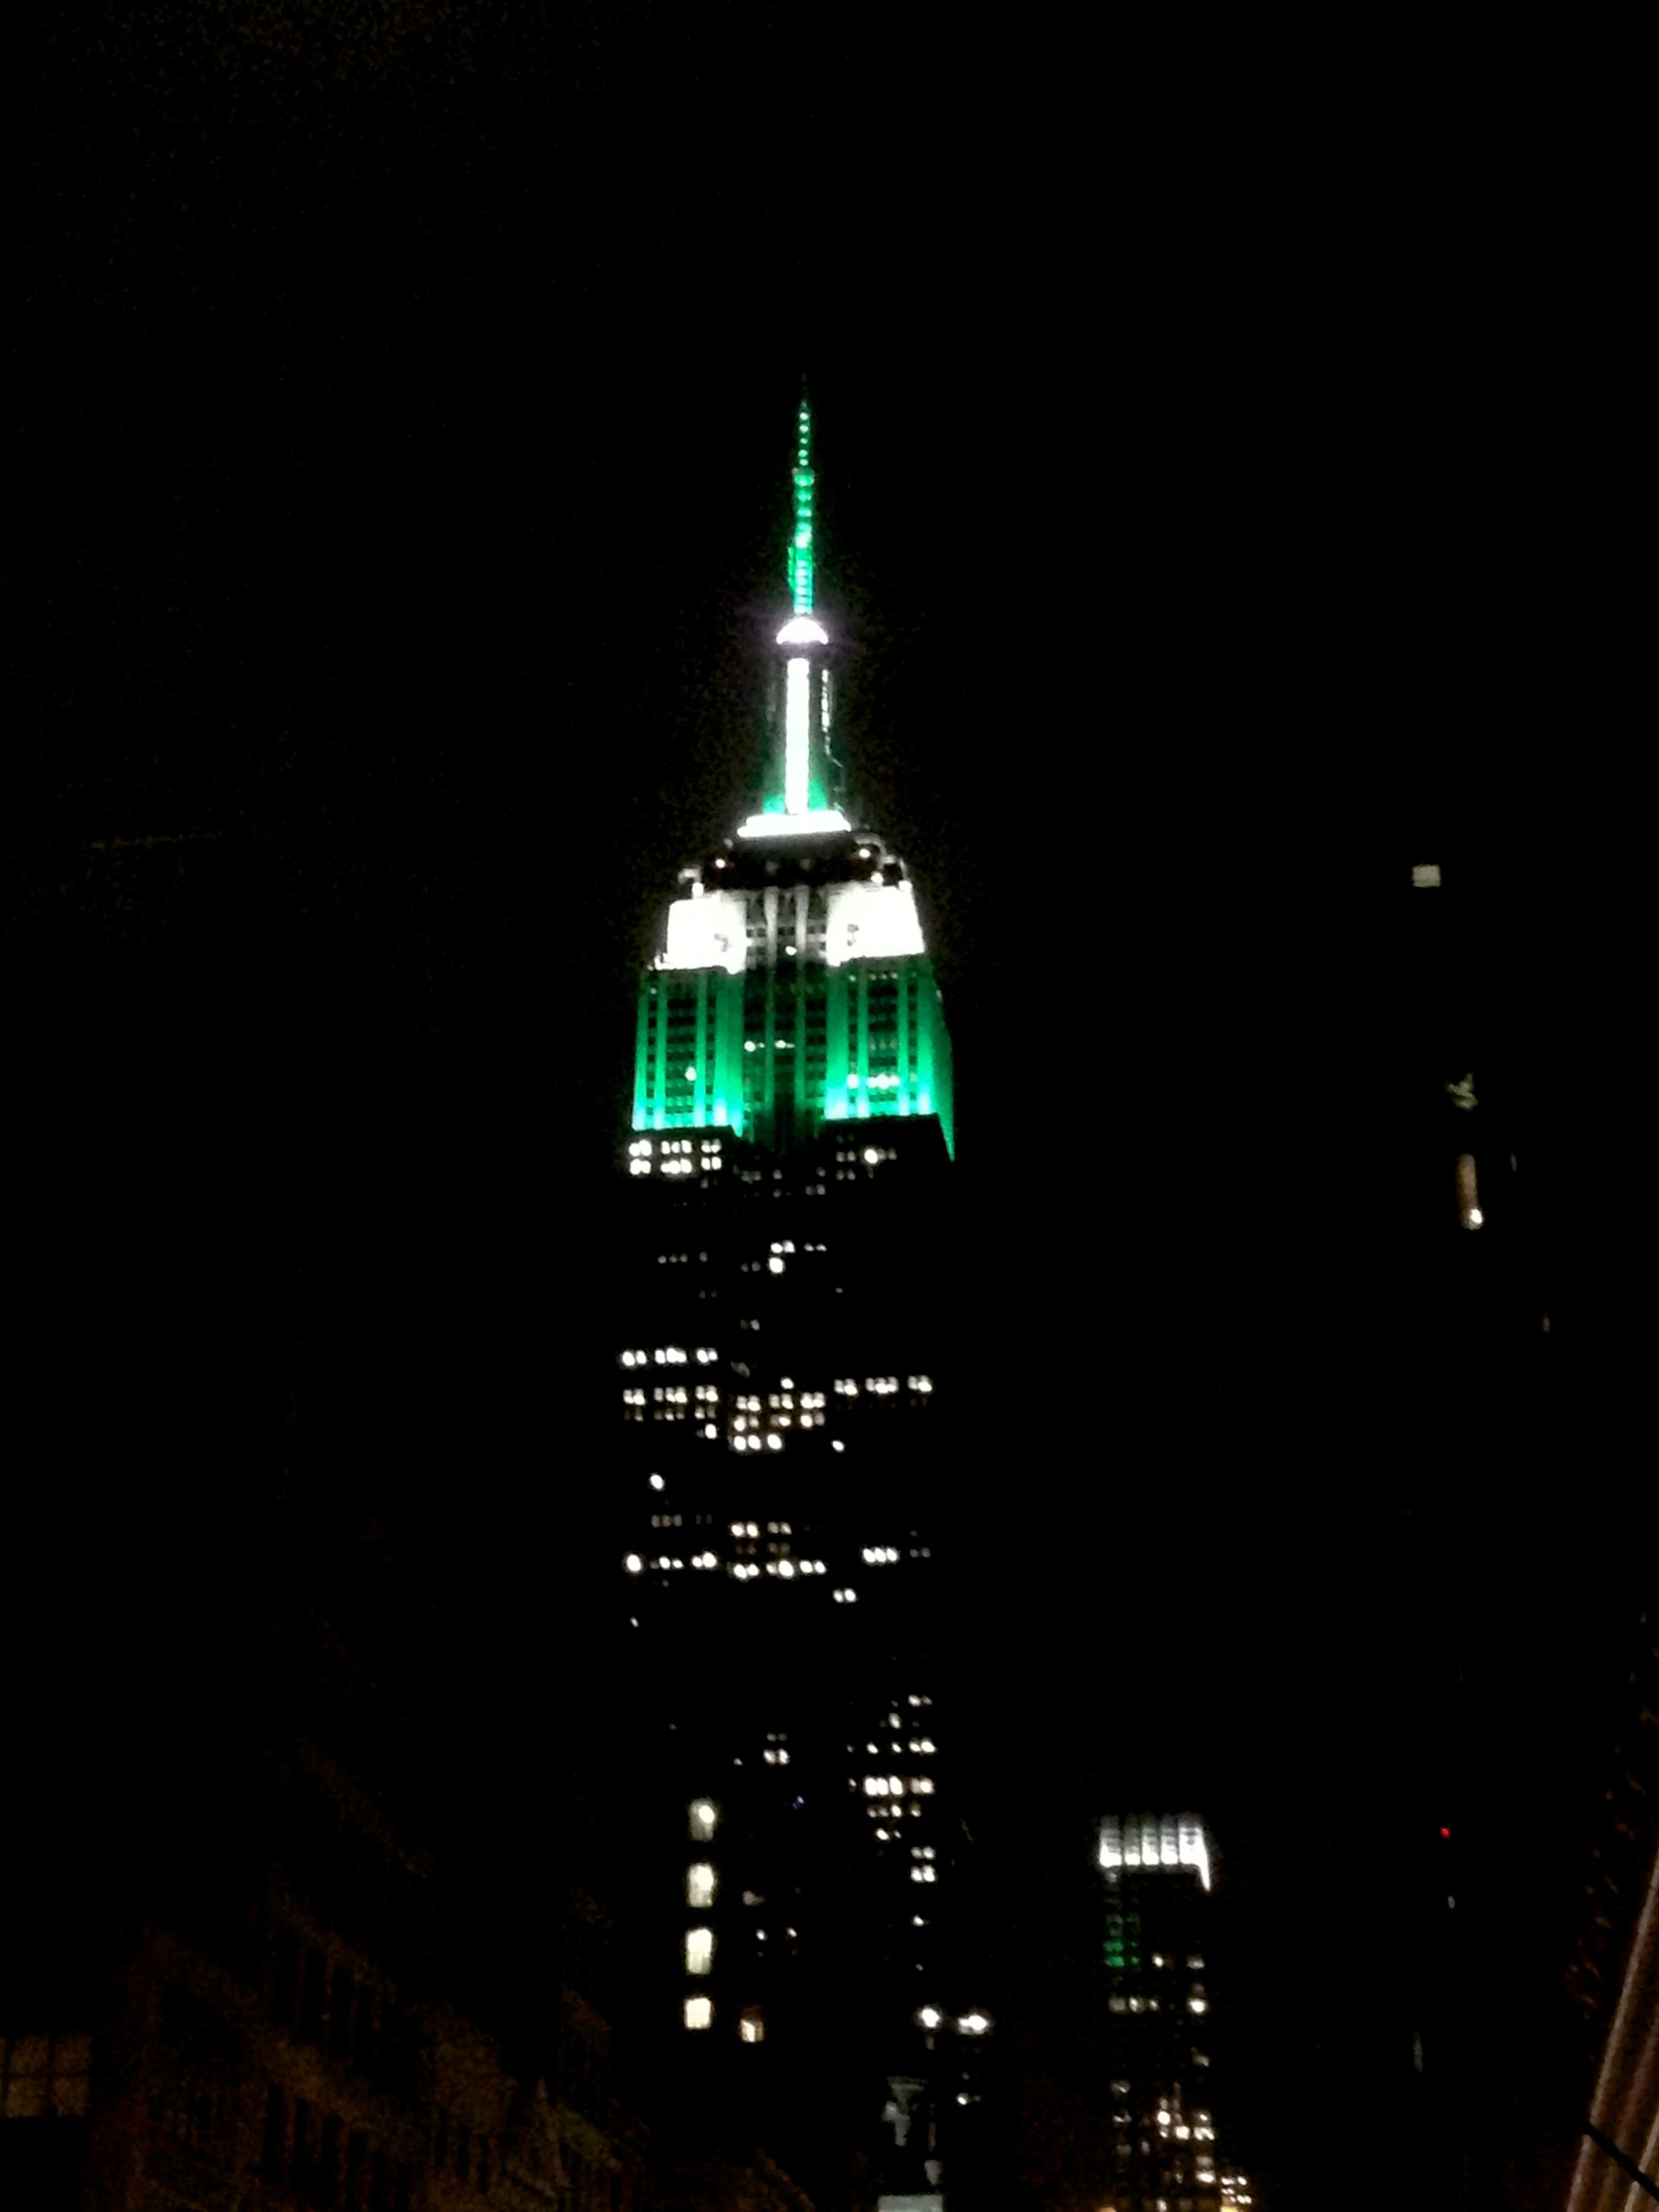
light, skyline, night, skyscraper, cityscape, tower, darkness, lighting, midnight, metropolis